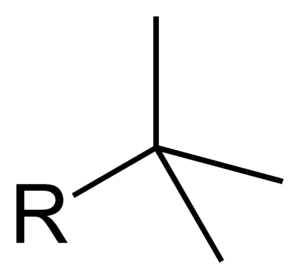
Le groupe tert-butyle ou ter-butyle ou t-butyle, de formule (CH₃)₃C–, est un radical dérivé de l'isobutane (CH₃)₃C-H. Il est souvent utilisé en chimie organique pour protéger des fonctions par encombrement stérique ou pour construire une enveloppe autour de molécules peu ou pas stables, par exemple le tétraédrane.